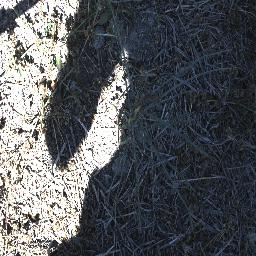
Label: parkinsonia